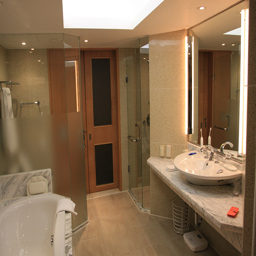
A bathroom with a large mirror over a bathroom sink.
An interior of a modern designed bathroom with, sink, shower, and tub.
A beautiful modern bathroom with marble countertops and wood trim is shown as if for a real estate ad.
A modern style bathroom that is very spacious.
A sleek bathroom with lots of clear glass surfaces.